Adaptations of A Christmas Carol

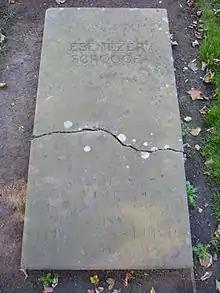
Replica tombstone from the 1984 adaptation, still in situ at St Chad's Church, Shrewsbury, 2008. The stone was vandalised in November 2024 and its future remains uncertain.

"A Christmas Carol", the 1843 novella by Charles Dickens (1812–1870), is one of the English author's best-known works. It is the story of Ebenezer Scrooge, a greedy miser who hates Christmas but who is transformed into a caring, kindly person through the visitations of four ghosts (Jacob Marley and the ghosts of Christmas past, present, and future). The classic work has been dramatised and adapted countless times for virtually every medium and performance genre, and new versions appear regularly.